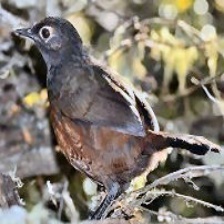
Species: BLACK THROATED HUET
Scientific name: PTEROPTOCHOS TARNII